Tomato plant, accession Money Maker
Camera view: vertical (180 deg); turntable rotation: 330 degrees
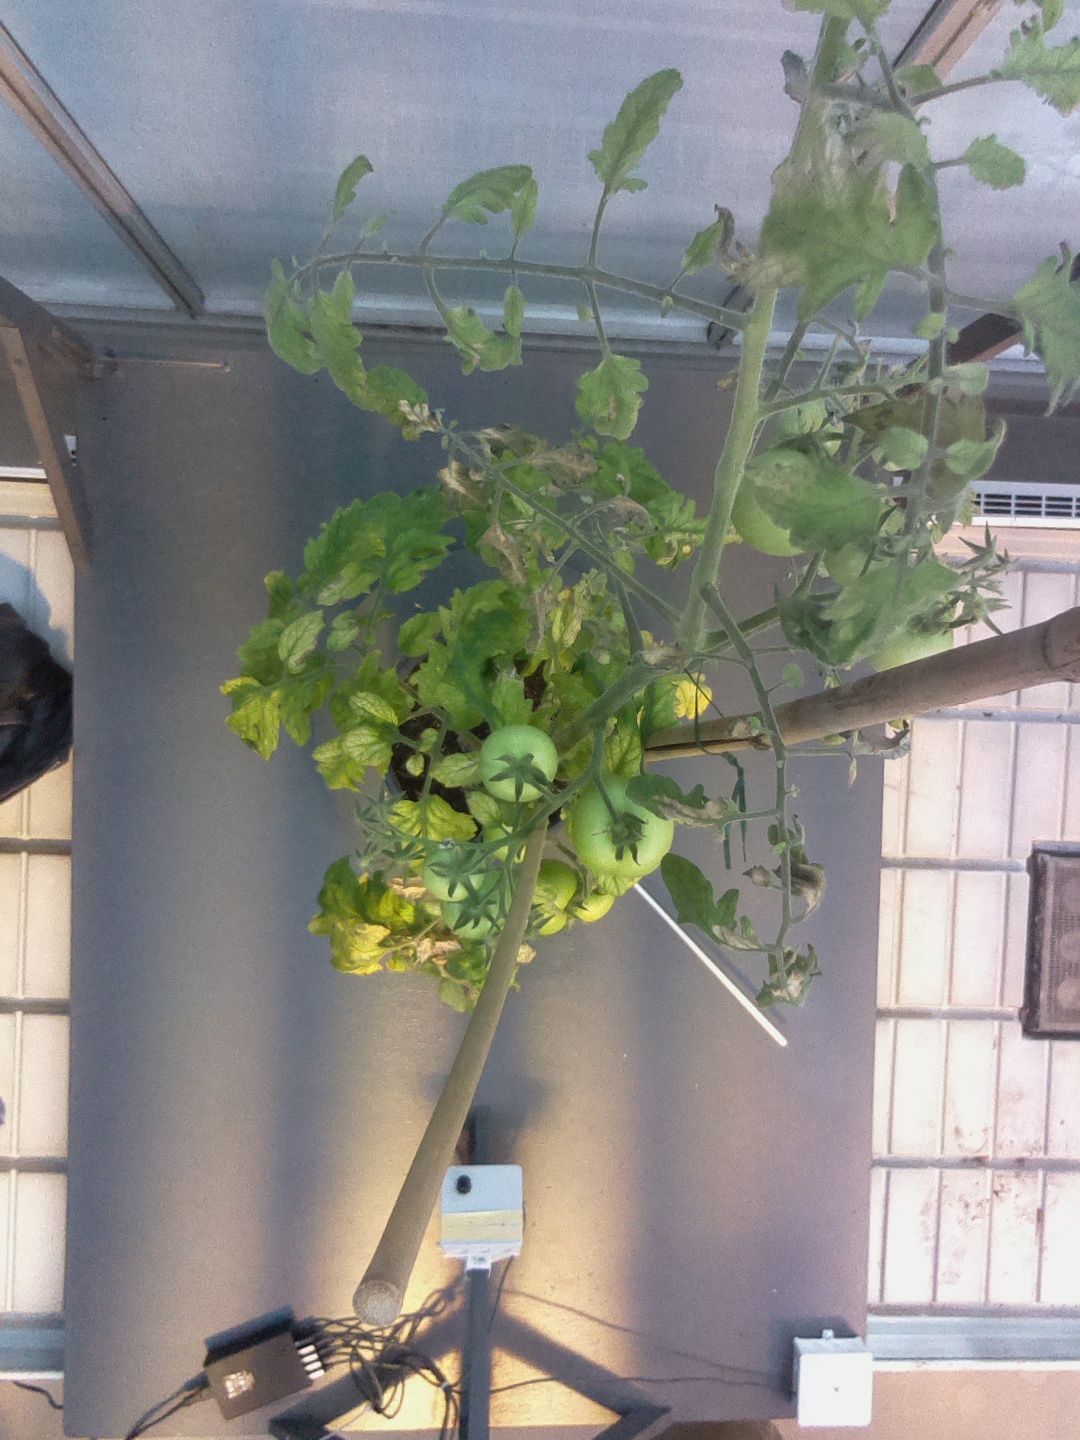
BBCH growth stage 76: 60%-70% of final fruit size